Women in the Victorian era

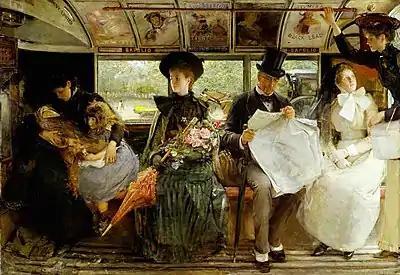
George William Joy's depiction of men and women travelling in an omnibus in the late Victorian era (1895)

Middle-class women's leisure activities included traditional pastimes such as reading, embroidery, music, and traditional handicrafts. Upper-class women donated handicrafts to charity bazaars, which allowed these women to publicly display and sell their handicrafts.